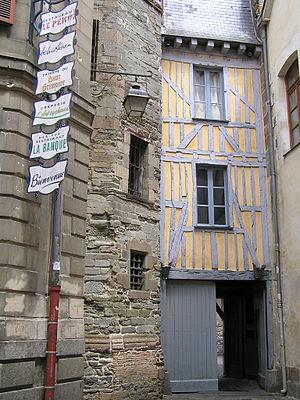
la prison médiévale à Rennes
Pierre Gilles